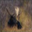
Label: deer